Rio (hotel and casino)

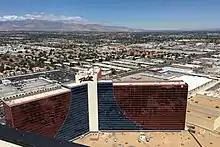
Ipanema Tower

The hotel was soon successful, prompting a 437-unit addition, which broke ground on January 4, 1993. A $25 million expansion was announced later that year which would include more casino space. The new hotel tower opened during Labor Day weekend, bringing the room count to 861. The casino expansion opened at the end of 1993. A few months later, the resort announced a $75 million addition which would further expand the casino, and would increase the hotel with 549 rooms, for a total of 1,410. A dance and supper club, known as Club Rio, was opened in 1994, and was subsequently turned into a showroom.